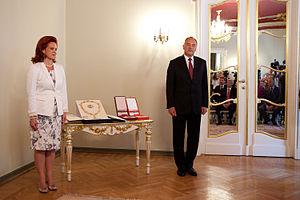
Andris Bērziņš, né le 10 décembre 1944 à Nītaure, est un homme d'affaires et homme d'État letton, président de la République de Lettonie de 2011 à 2015.